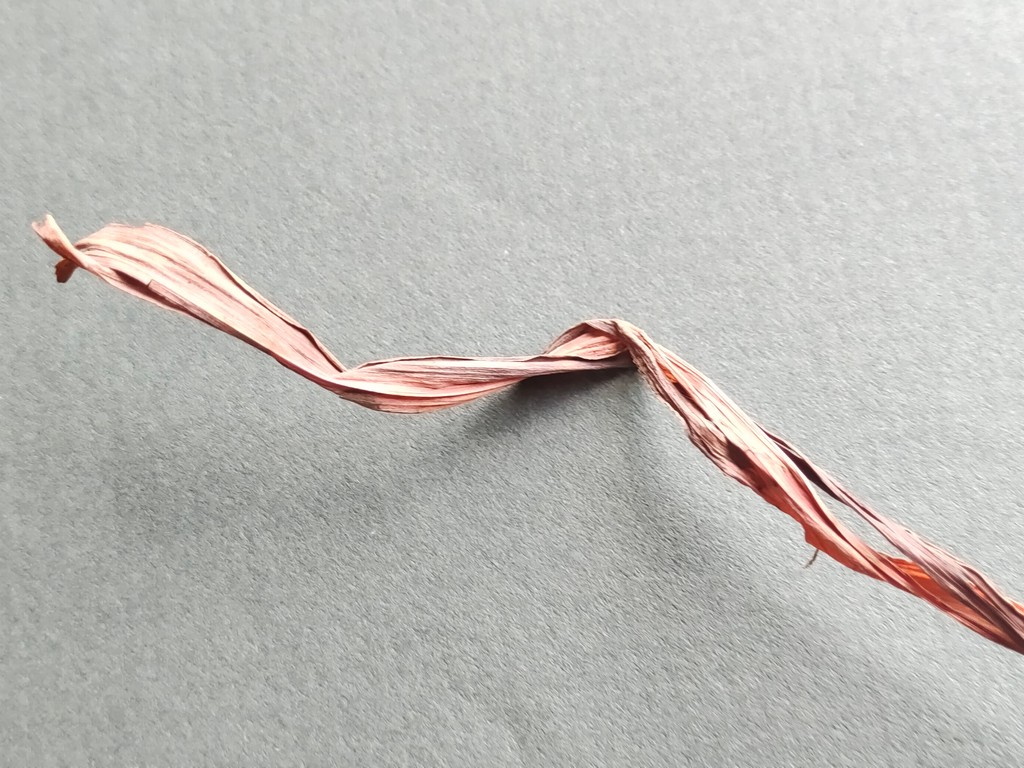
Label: Dried